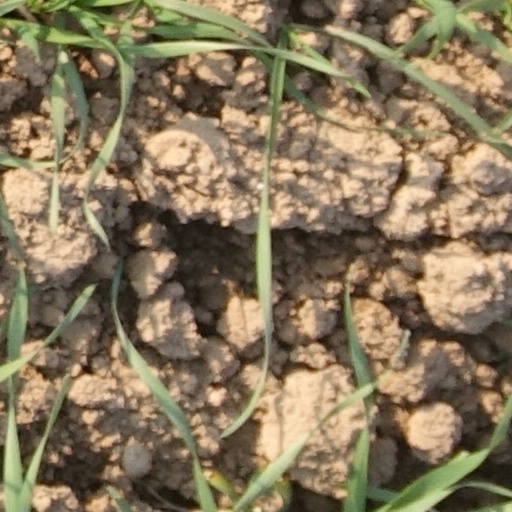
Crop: wheat